Locomotives of the London and North Western Railway

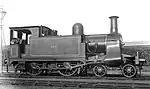
No. 2821 Adams 4-4-0T (outside cylinders)

There were distinct differences between the Southern and Northern Division locomotive policies. Wolverton had been set up in 1838 for repair work only, the locomotives being purchased from outside firms, whereas Crewe, from its foundation in 1843, was a locomotive-building works. Only a dozen locomotives were built at Wolverton from 1845 to the end of 1854, but in the following year construction started in earnest, and another 154 were completed in 1855–1863. The Southern Division engines were bigger, heavier and more expensive than those of the Northern Division, and after a disagreement with the cost-conscious Chairman, Richard Moon, in 1862 McConnell was obliged to resign. The Southern and Northern locomotive departments were amalgamated, and John Ramsbottom became Locomotive Superintendent of the entire LNWR, his headquarters remaining at Crewe. Locomotive building and repairing were gradually run down at Wolverton, which became the LNWR's carriage works in 1865.